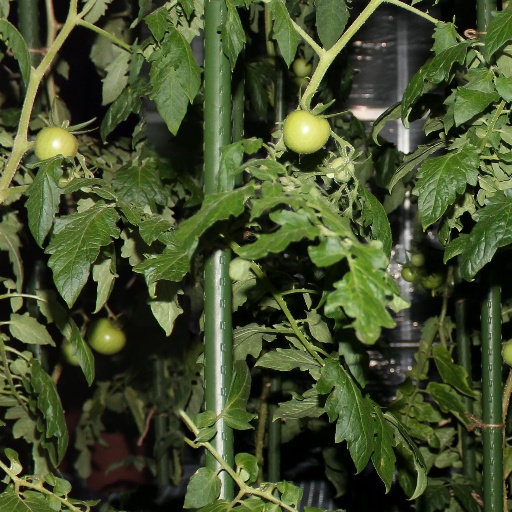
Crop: tomato